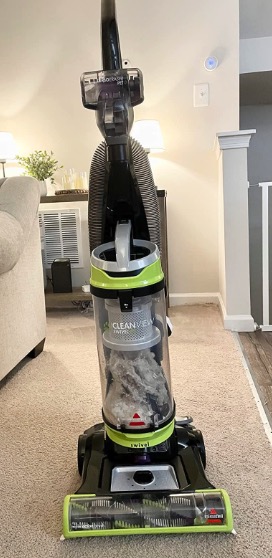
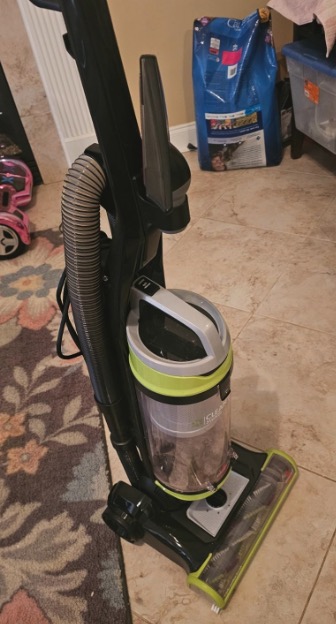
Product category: items_vacuum
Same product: yes